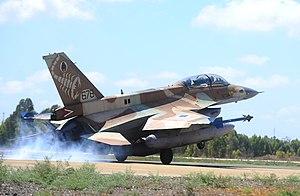
Le General Dynamics F-16 VISTA, également désigné F-16 MATV, était un avion expérimental américain, dérivé du F-16 Fighting Falcon et conçu pour l'US Air Force par une coentreprise entre General Dynamics — désormais Lockheed Martin — et Calspan — un sous-traitant de General Dynamics — au début des années 1990.